Antonio McDyess

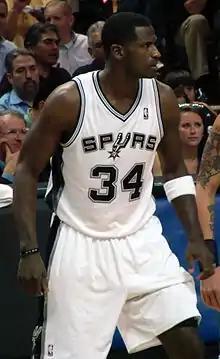
McDyess with the Spurs

Antonio Keithflen McDyess (born September 7, 1974) is an American former professional basketball player. Listed at and , McDyess played as a power forward. He played college basketball for the Alabama Crimson Tide.